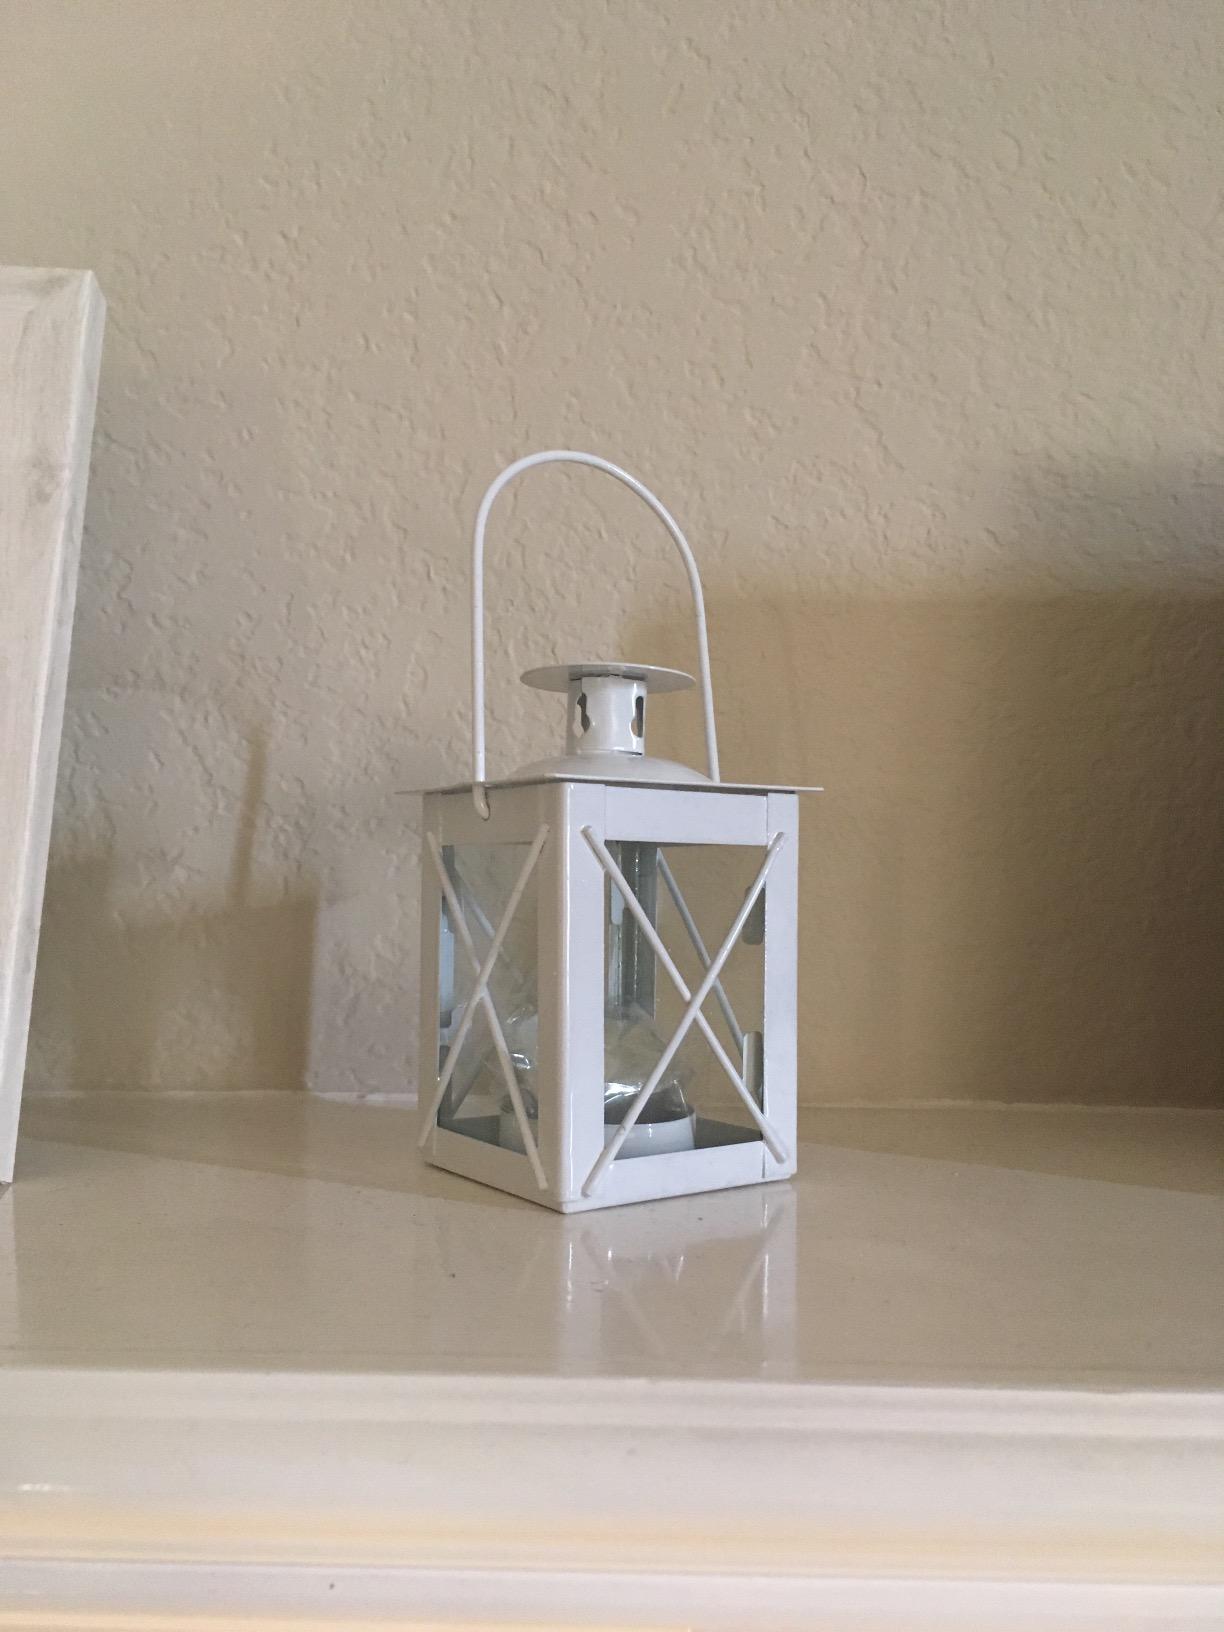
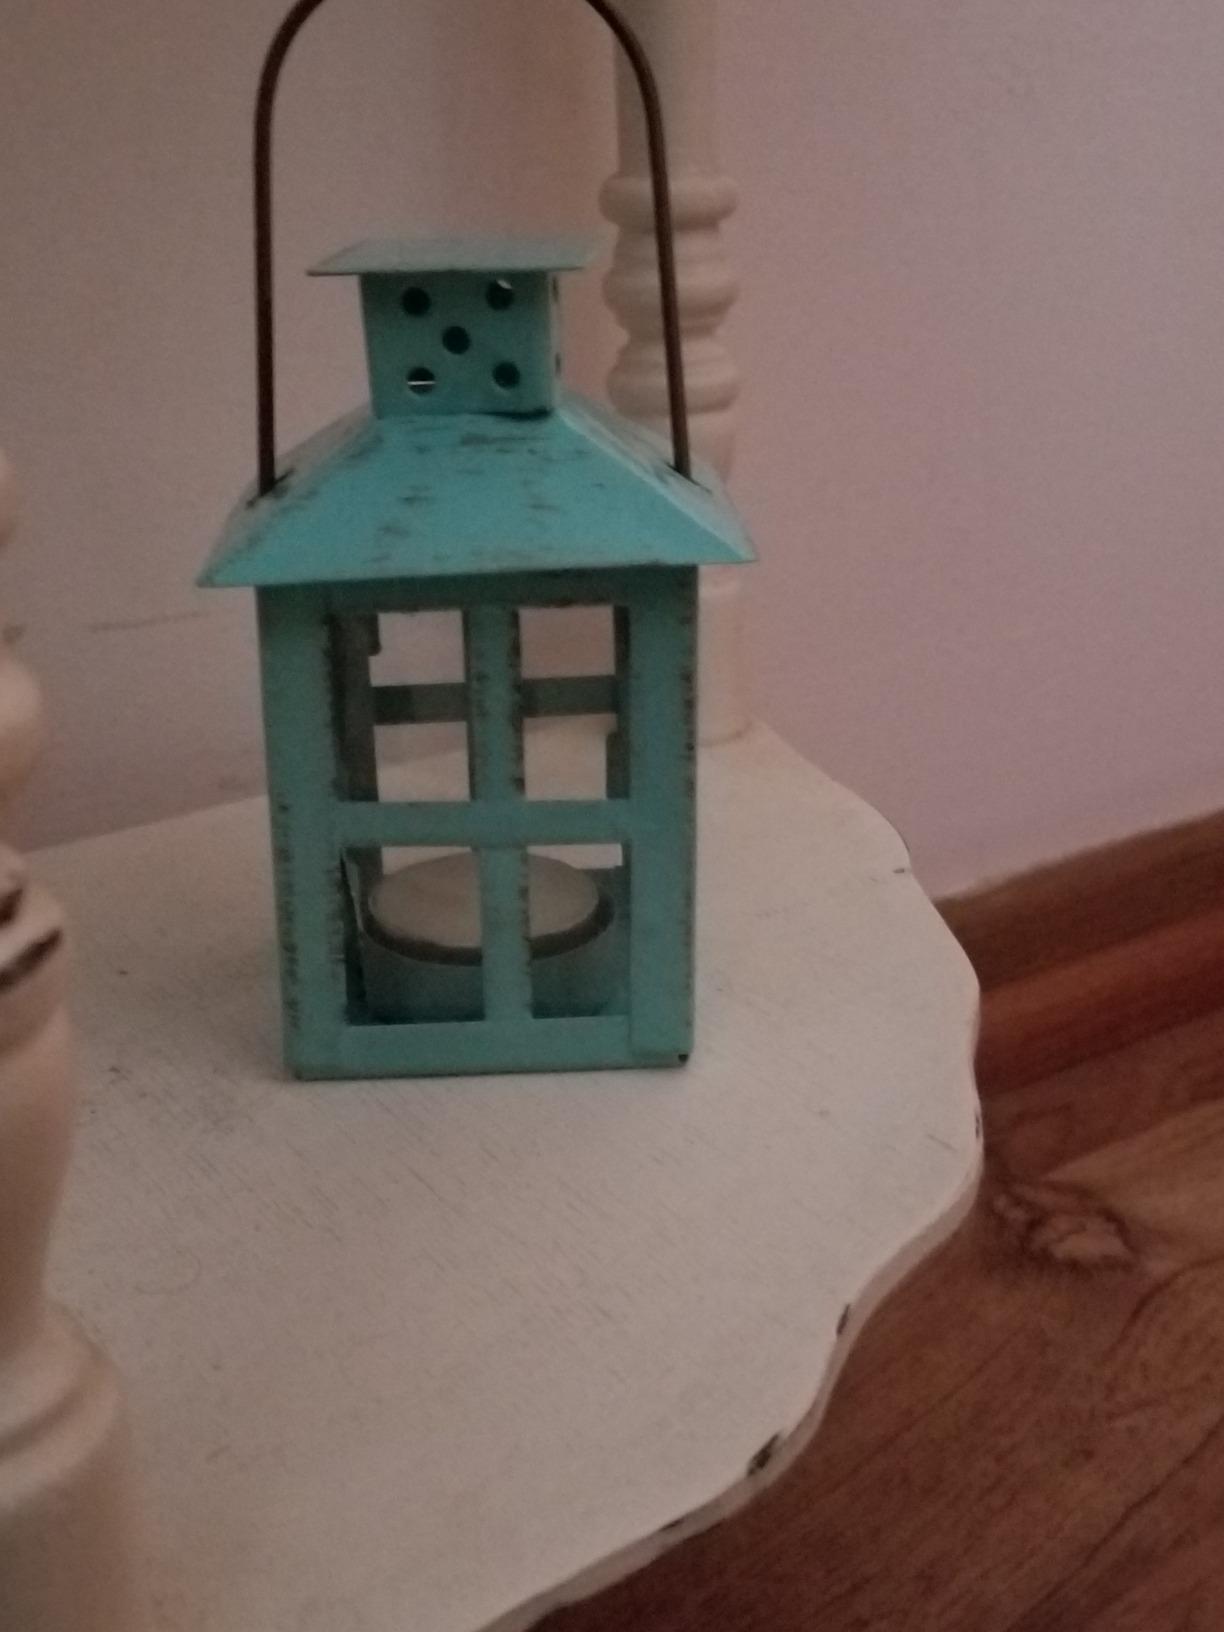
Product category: lantern
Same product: no